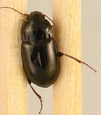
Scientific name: Amara quenseli
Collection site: Niwot Ridge NEON (NIWO), plot NIWO_013